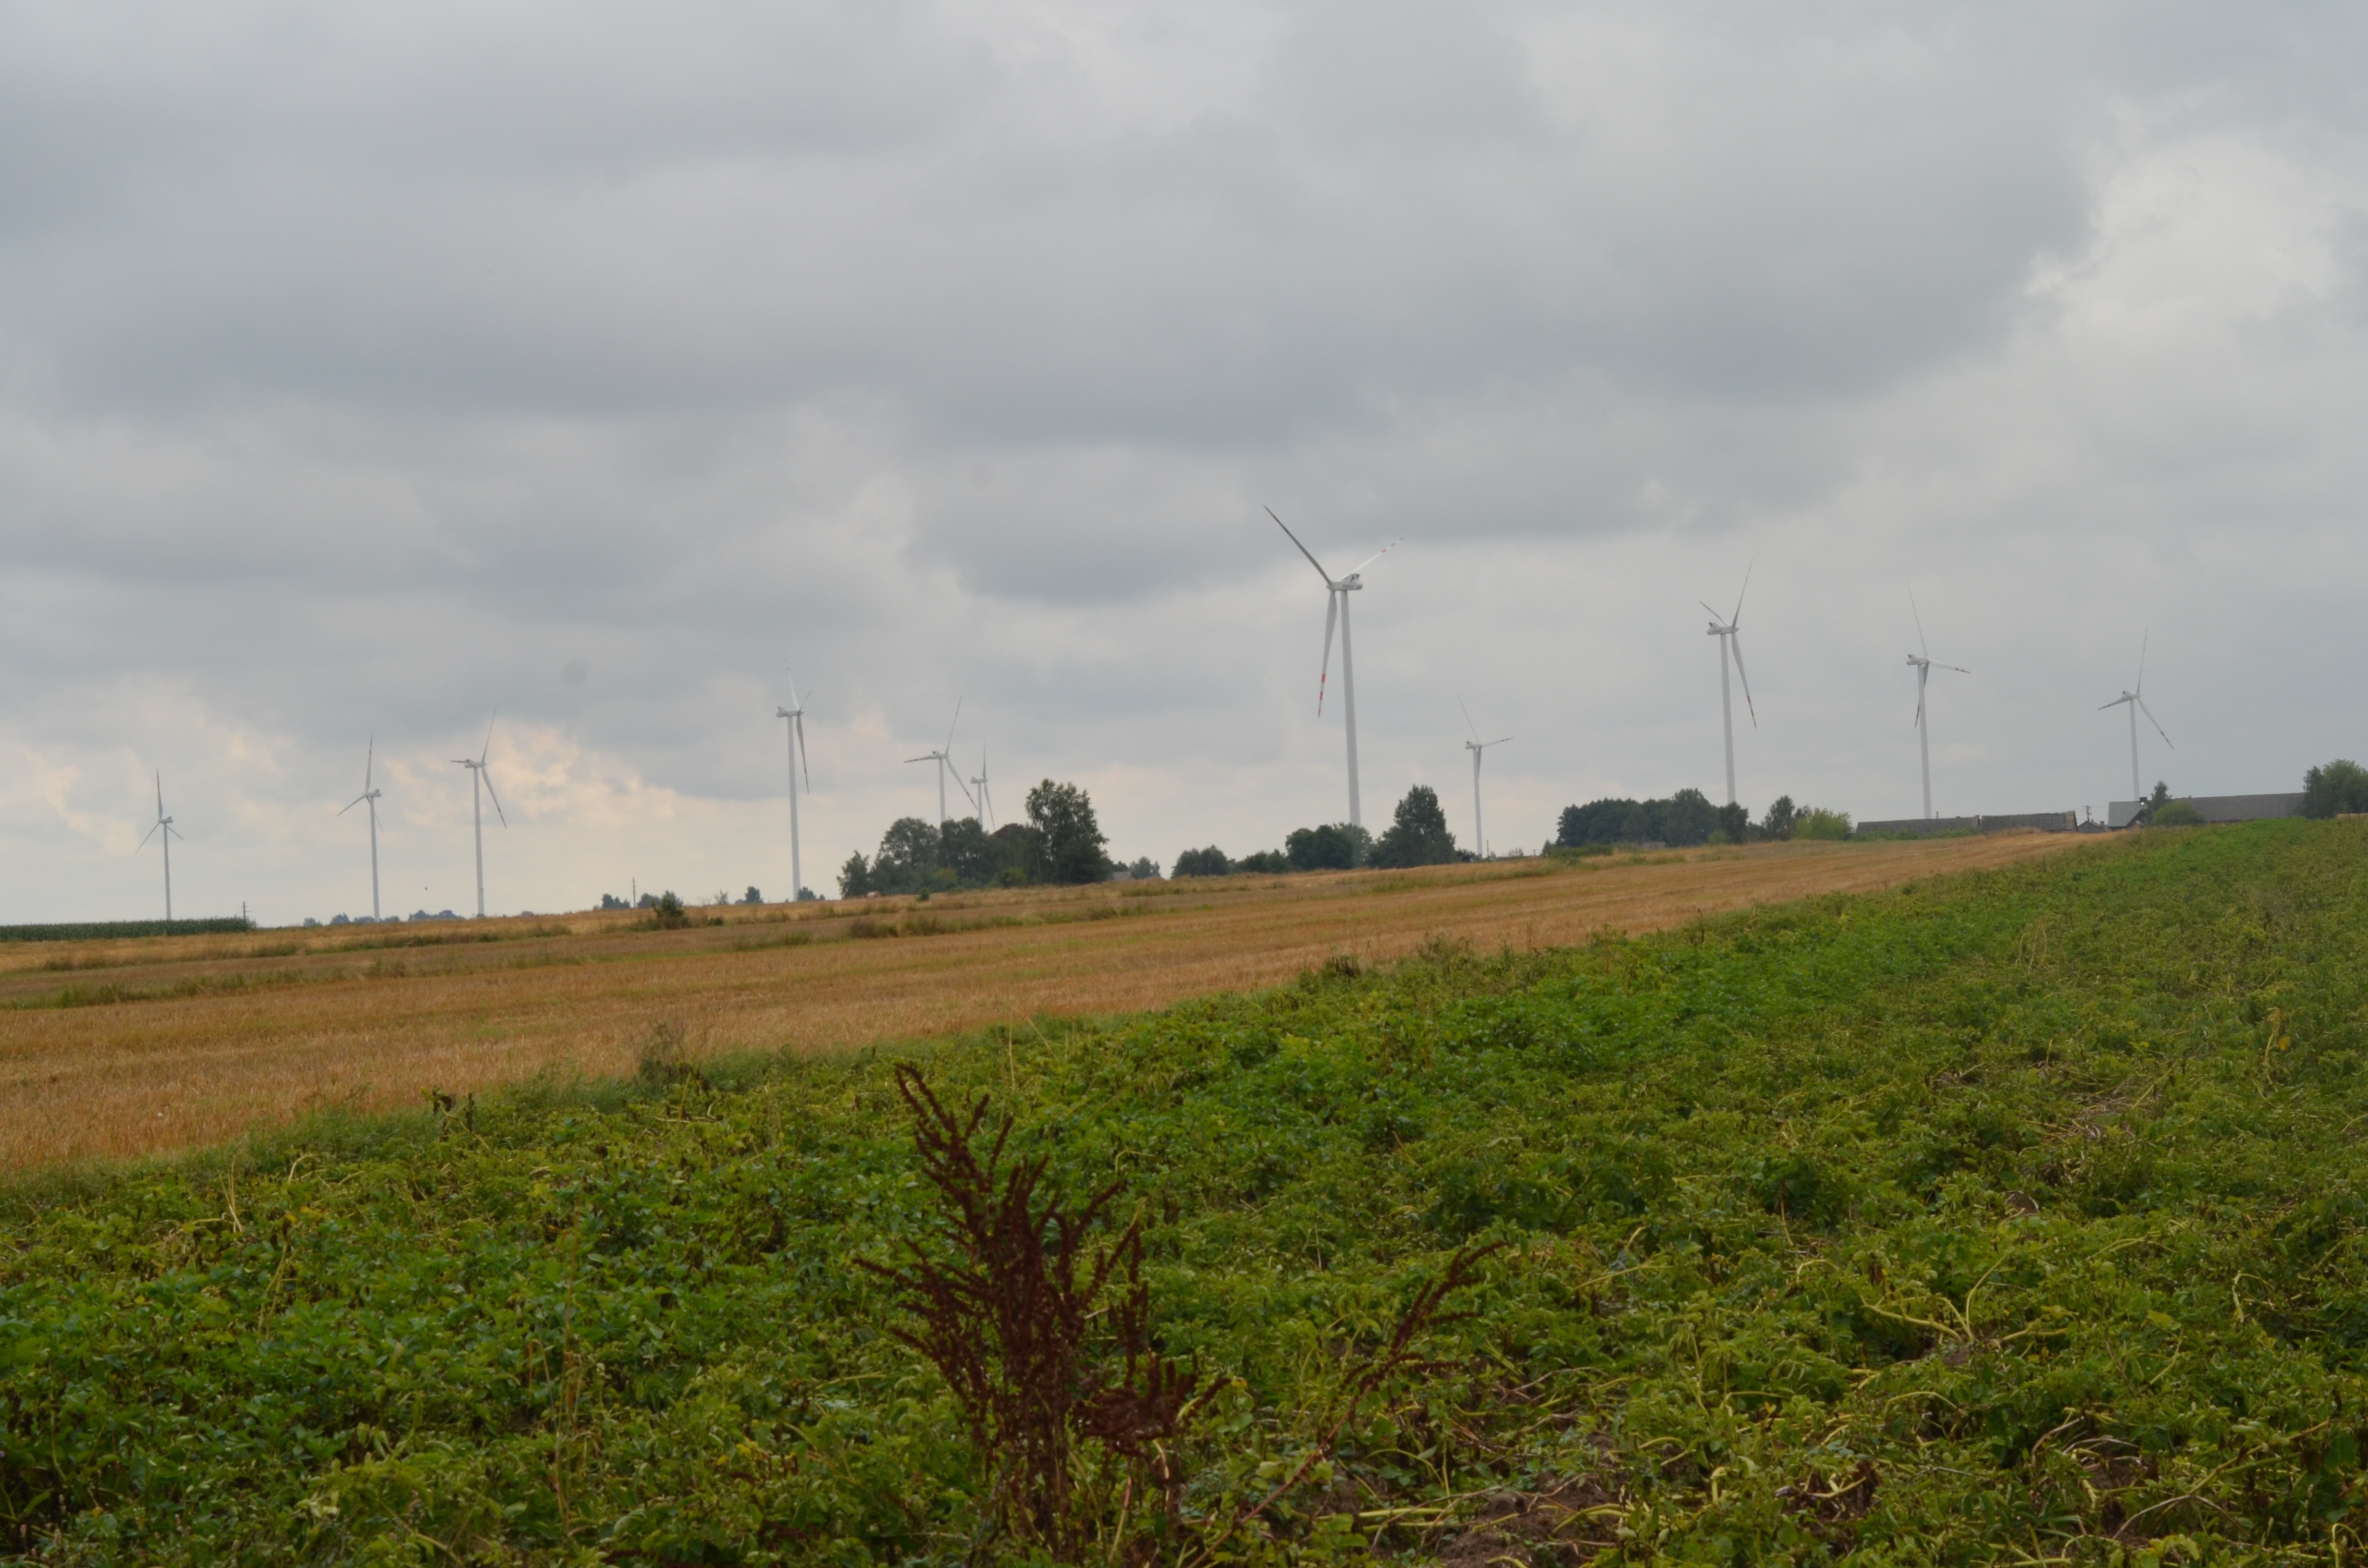
field, farm, prairie, windmill, wind, machine, plain, energy, polder, wind farm, rural area, outdoor structure